South African Wars (1879–1915)

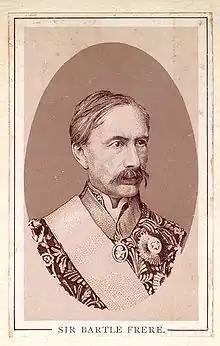
Henry Bartle Frere

Sandile kaNgqika was the dynamic and charismatic chief of the Rharhabe House of the Xhosa Kingdom, who led his army in a string of wars until he was killed by Fengu sharpshooters in 1878. Although he acted independently, he usually recognised the authority of King Sarhili(Kreli) of the Gcaleka, whose country lay to the east and who was nominally the Paramount-Chief of all the Xhosa people. Sandile's soldiers used modern firearms (in addition to their traditional weapons for close combat) and they were skilled in guerrilla warfare. However, his tragic death was a turning point. It brought to a close the last of the Xhosa Wars (1779–1879); and saw the beginning of the greater South African Wars (1879–1915) which now encompassed the whole subcontinent.